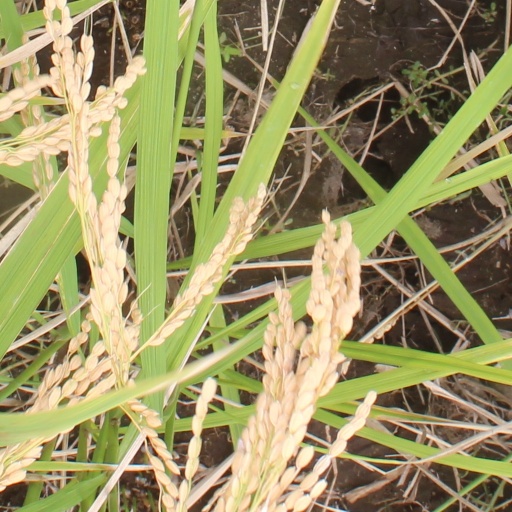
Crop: rice